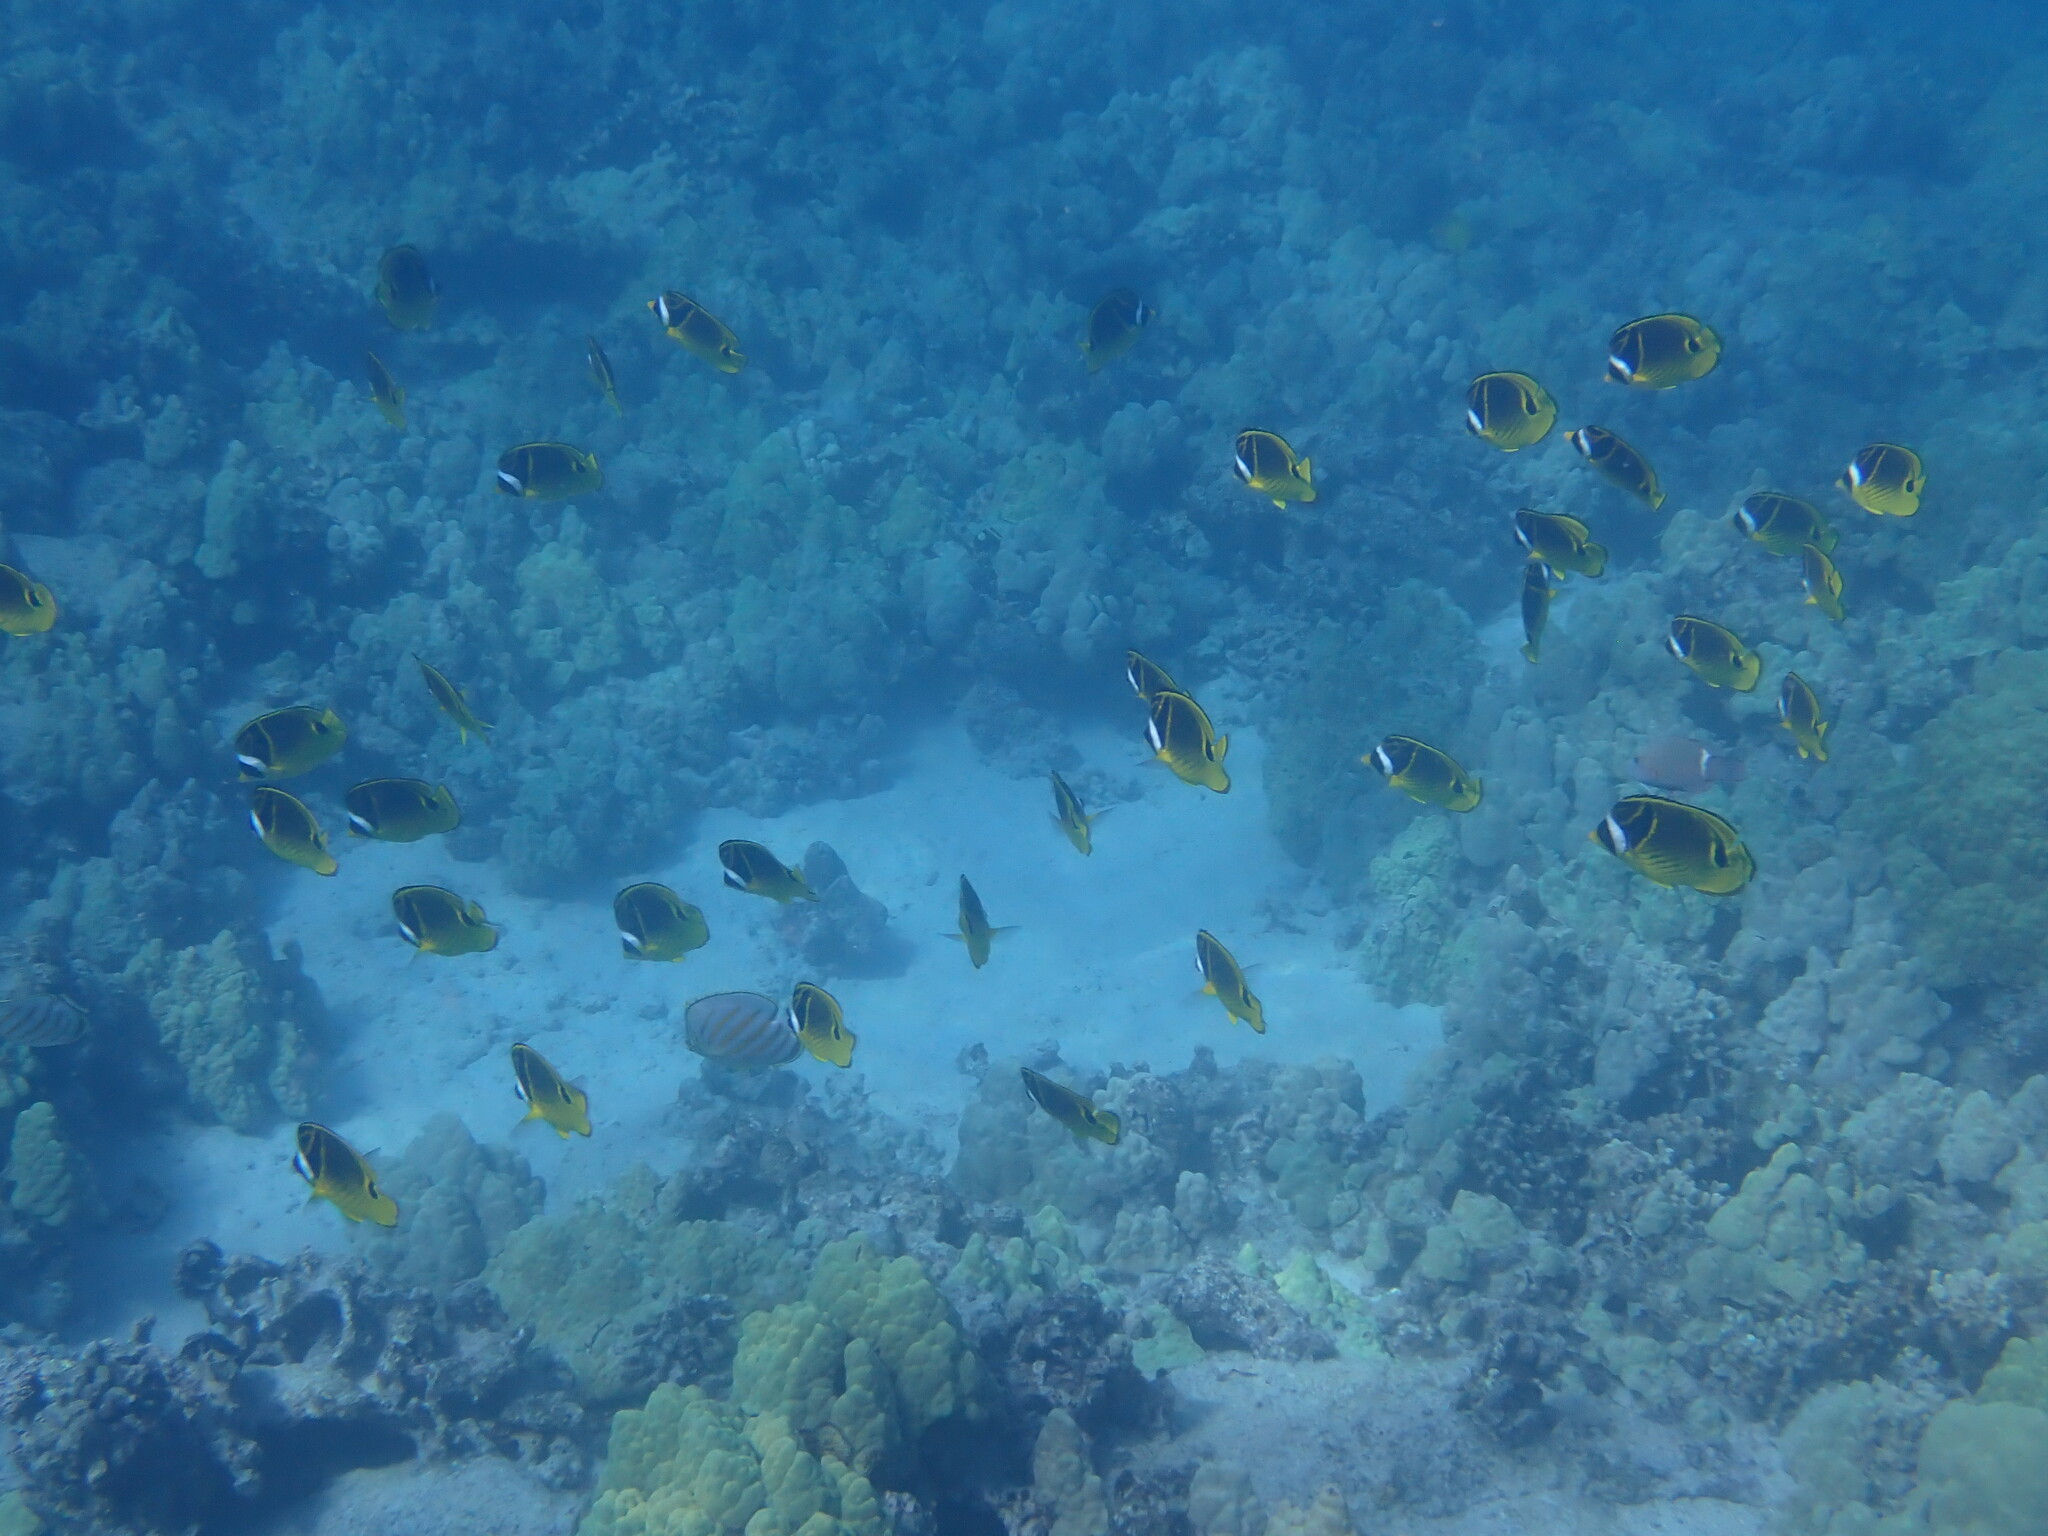
Chaetodon lunula (Raccoon Butterflyfish)